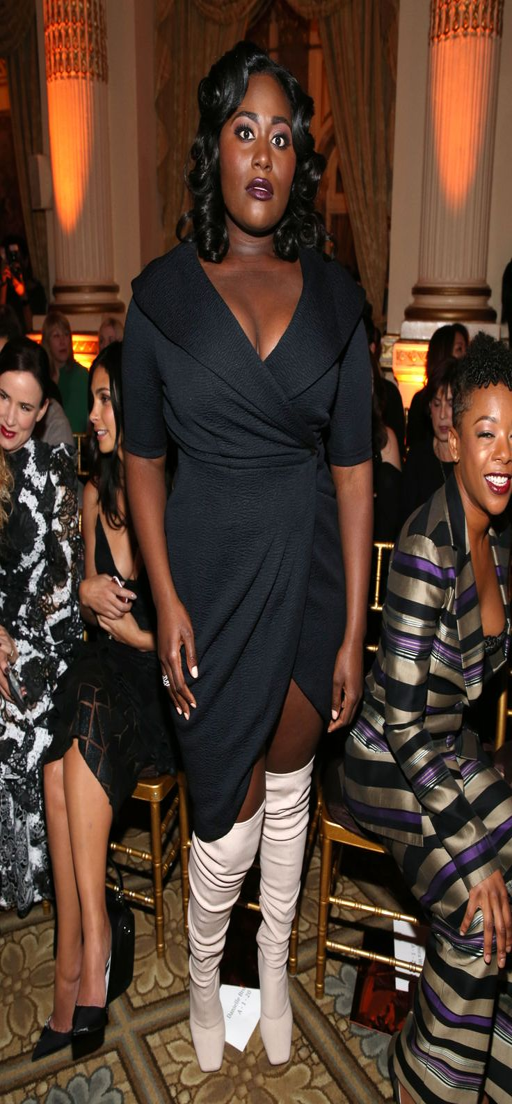
actor attends the show during , fashion week